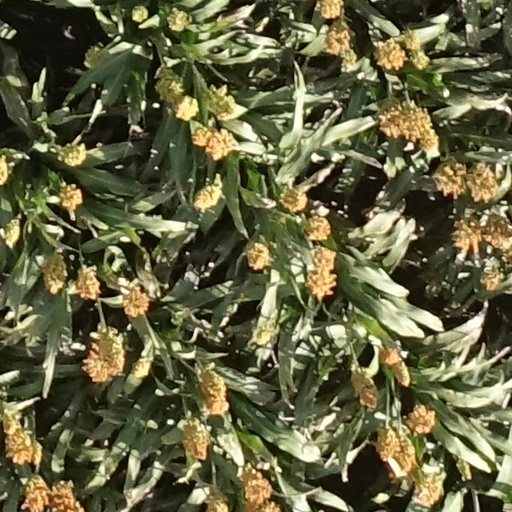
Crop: sorghum